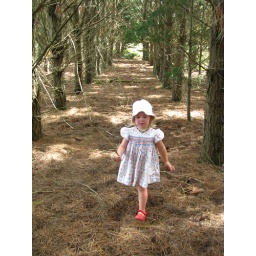
Sadie in the pine forest